Richard Turner (iron-founder)

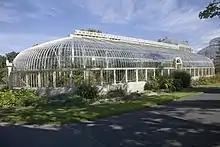
Turner's Curvilinear Range of glasshouses at the Irish National Botanic Gardens

Turner's premises from the 1830s was at Hammersmith Works, Ballsbridge. The site was later owned by the building firm G&T Crampton until 1963, and is now the site of Hume House offices. In Samuel Lewis’s 1837 "Topographical Dictionary of Ireland", he describes the new Hammersmith Works as part of the entry for ‘Ball’s-Bridge’ as follows: ‘Near the village are the Hammersmith iron-works, established in 1834 by Mr. R. Turner: the front of this extensive establishment is 200 feet long, presenting a handsome façade towards the road; and at the back are numerous dwelling houses for the workmen, which are called the Hammersmith cottages. The road on which these works are situated has been greatly improved; wide footpaths have been formed, and the whole is lighted with gas. Nearly adjoining the works are the botanical gardens belonging to Trinity College’.